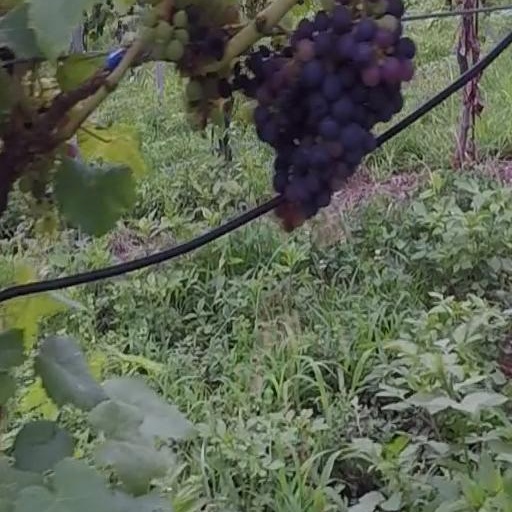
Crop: grape